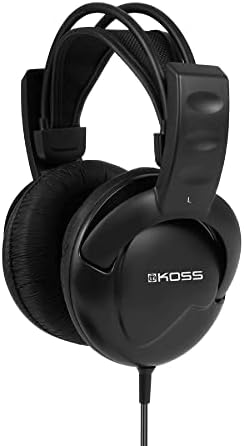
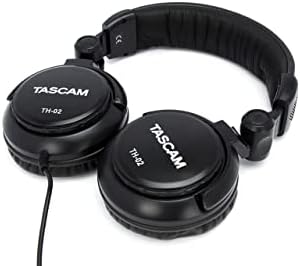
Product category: headphones
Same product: no